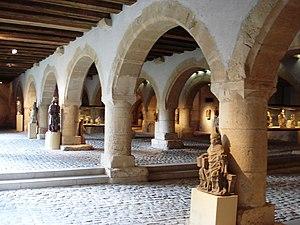
rez-de-chaussée du Grenier a blé (dit de Chevremont) intégré aux Musées de Metz.
Le musée de La Cour d’Or est un musée d’art et d’histoire situé au centre de Metz, en Lorraine. Fondé en 1839, l'ensemble des collections muséales fut baptisé musée de La Cour d’Or en 1988, en référence au palais des rois d’Austrasie, dont l'établissement occupe le site historique présumé. Le musée est actuellement géré par Metz Métropole. L'institution regroupe, au sein d’un même ensemble, un musée archéologique réunissant de riches collections d’art gallo-romain et d'art médiéval, un musée d’architecture médiévale et de la Renaissance, et un musée des beaux-arts.
Gérald Collot est un peintre, lithographe abstrait et historien de l'art français né le 22 janvier 1927 à Paris et mort le 11 octobre 2016 à Courquetaine.
Le grenier de Chèvremont est un imposant grenier municipal construit à Metz en 1457 et surmonté de créneaux.